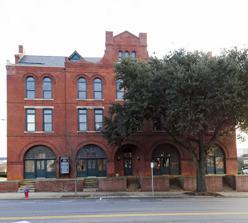
Building: Cleveland Law Range
Country: United States of America
Year built: 1899
United States historic place Cleveland Law Range U.S. National Register of Historic Places Cleveland Law Range, February 2012 Show map of South Carolina Show map of the United States Location 171 Magnolia St., Spartanburg, South Carolina Coordinates 34°57′3″N 81°56′4″W / 34.95083°N 81.93444°W / 34.95083; -81.93444 Area 0.7 acres (0.28 ha) Built 1898 ( 1898 ) -1899 Architectural style Romanesque, Richardsonian Romanesque NRHP reference No. 73001730 Added to NRHP April 13, 1973 Cleveland Law Range is a historic office building located at Spartanburg , Spartanburg County, South Carolina .  It was built in 1898–1899, and is a three-story, Richardsonian Romanesque style brick building.  It features five arched bays on the ground floor, with repeated bay arrangements on the second and third floors. Three South Carolina governors maintained offices in the Cleveland Law Range: James F. Byrnes , John Gary Evans , and Donald S. Russell . It was listed on the National Register of Historic Places in 1973. References